David Loosli

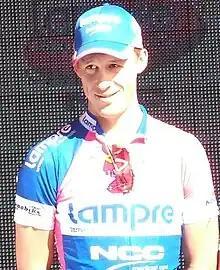
Loosli at the 2009 Tour Down Under

David Loosli (born 8 May 1980) is a Swiss former professional road bicycle racer, who competed as a professional between 2004 and 2011, mainly for UCI ProTeam , retiring as a member of the squad.